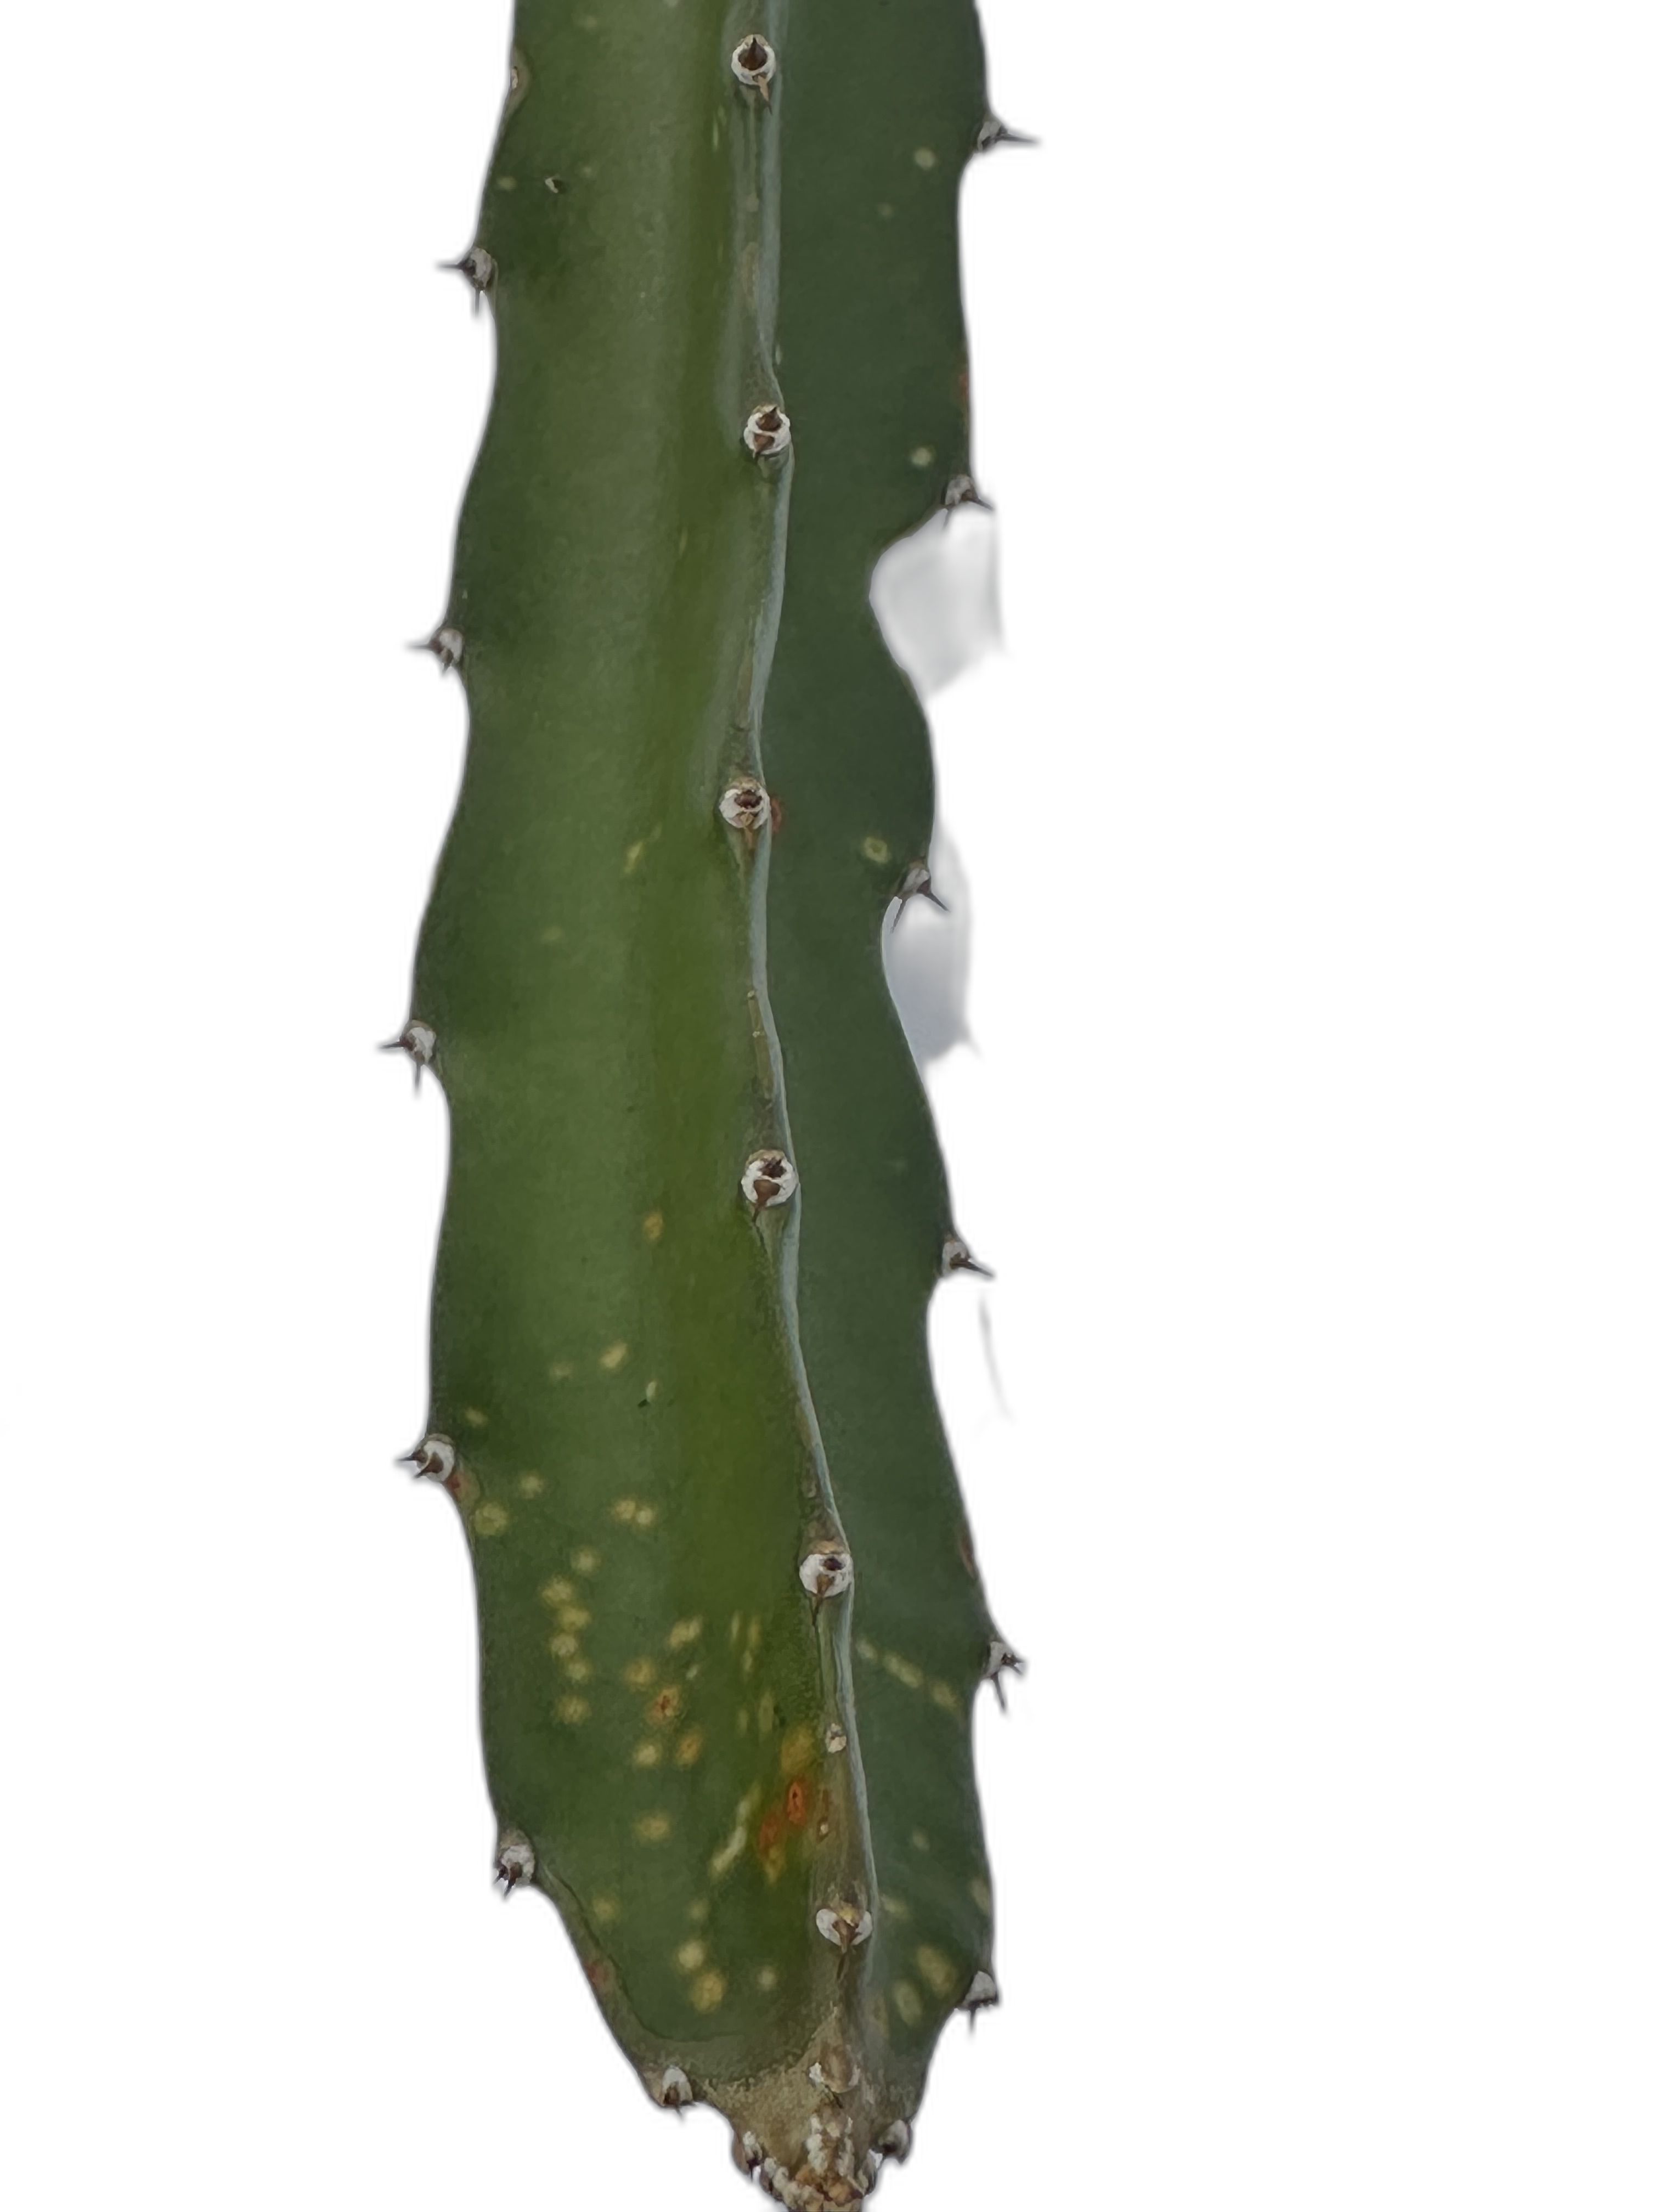
Label: Bad leaf